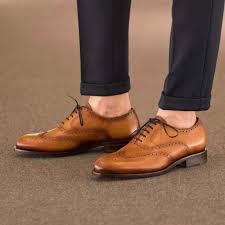
Label: Brogue